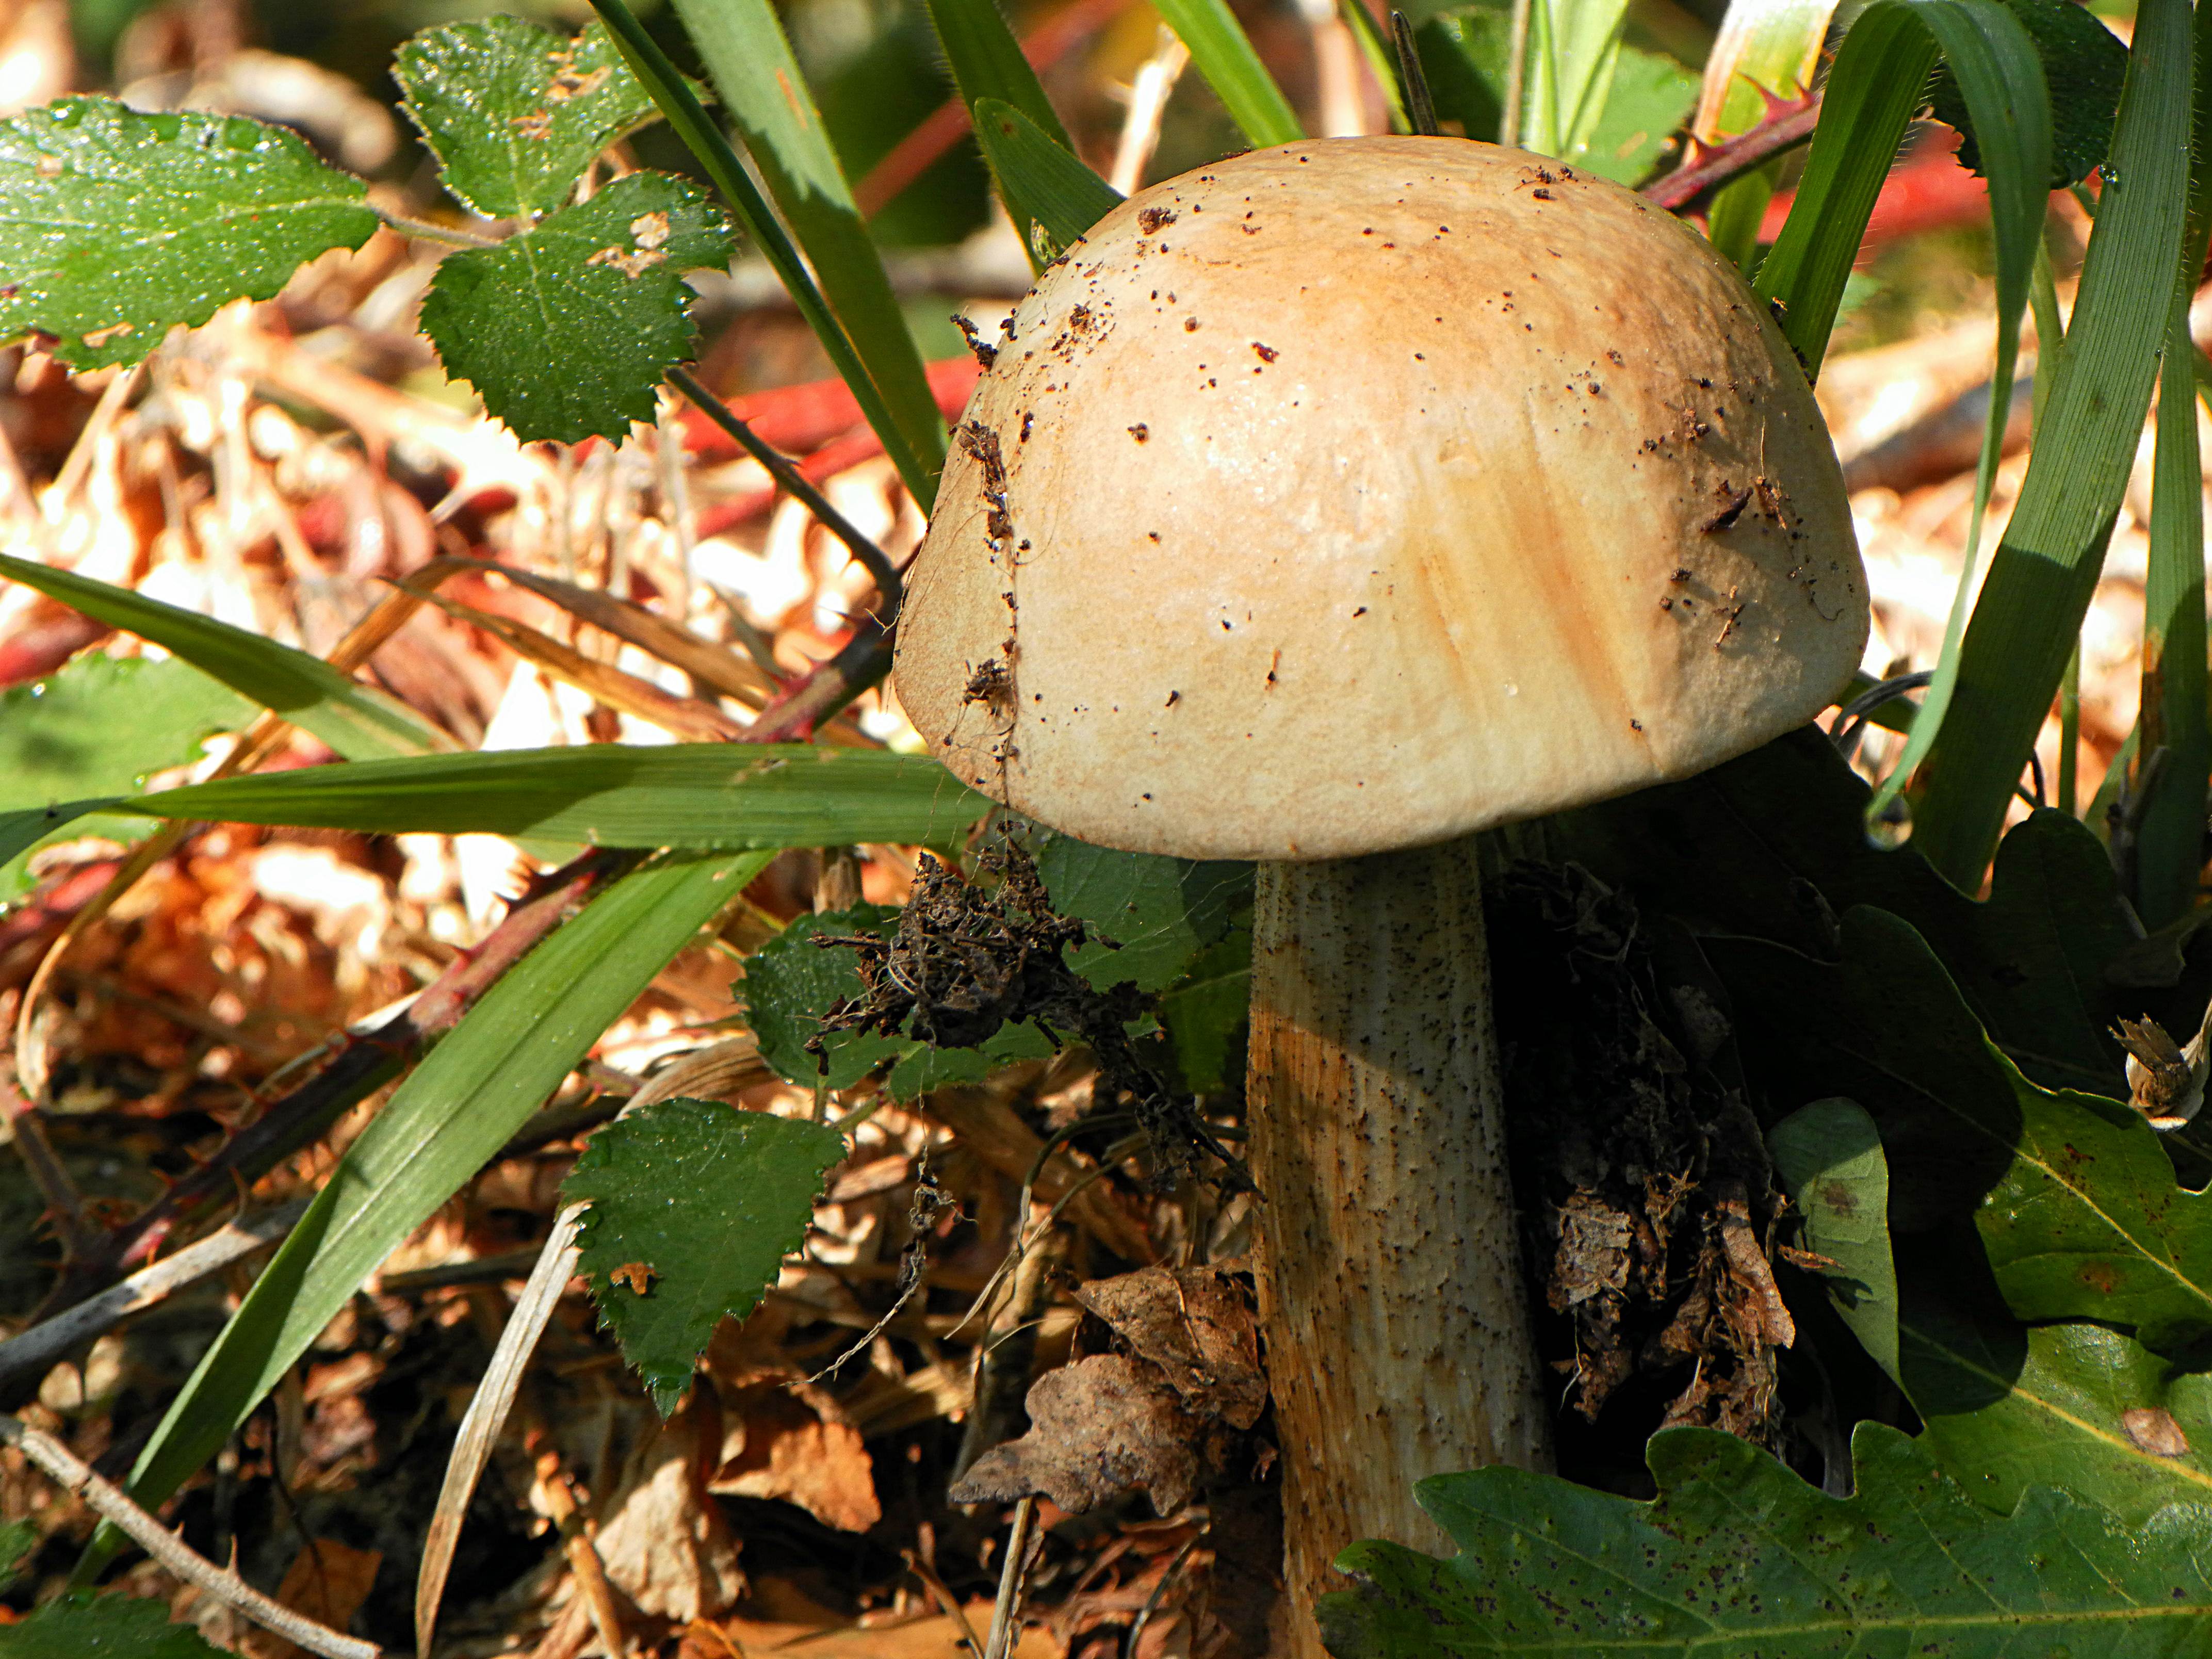
nature, forest, flower, botany, mushroom, flora, fauna, flowers, fungus, naturaleza, flores, woodland, agaric, bolete, ggl1, xovesphoto, gphoto, agaricus, matsutake, edible mushroom, medicinal mushroom, agaricomycetes, agaricaceae, champignon mushroom, penny bun